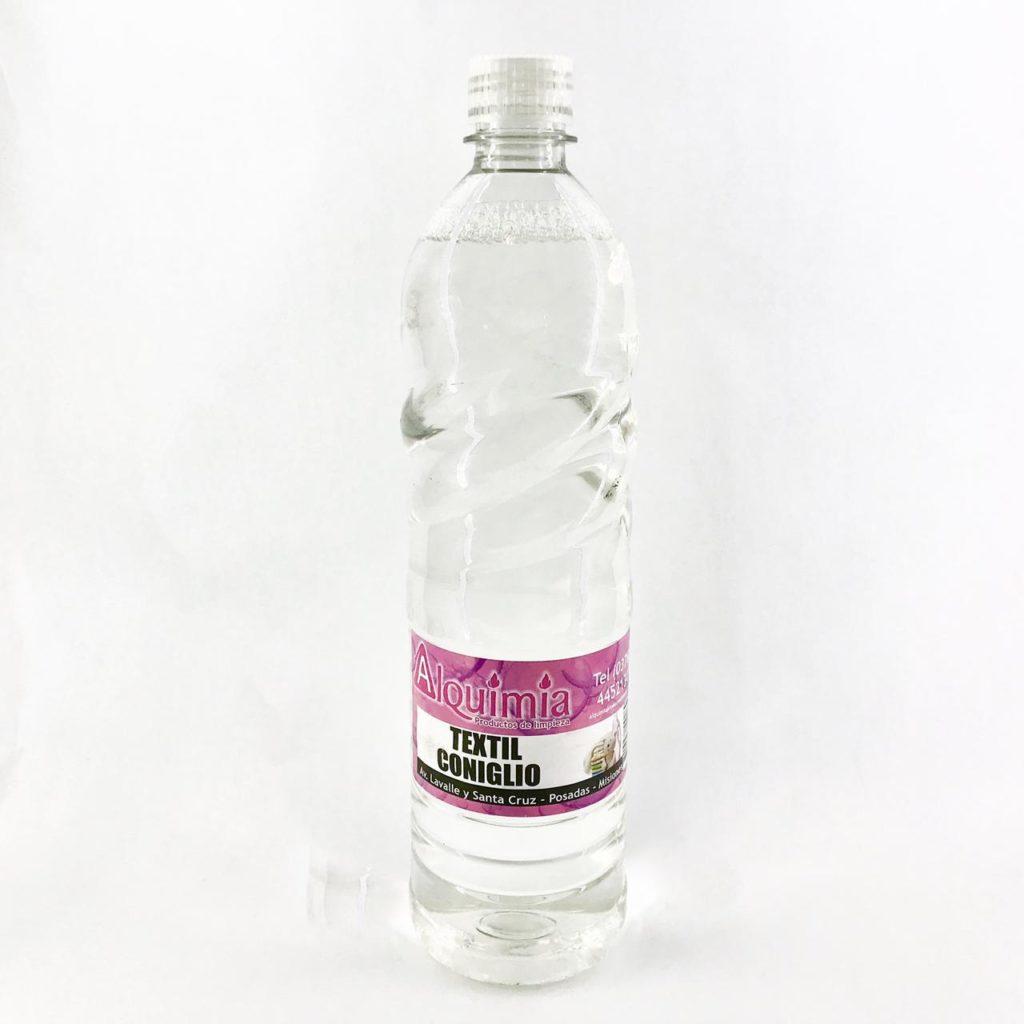
Label: glass